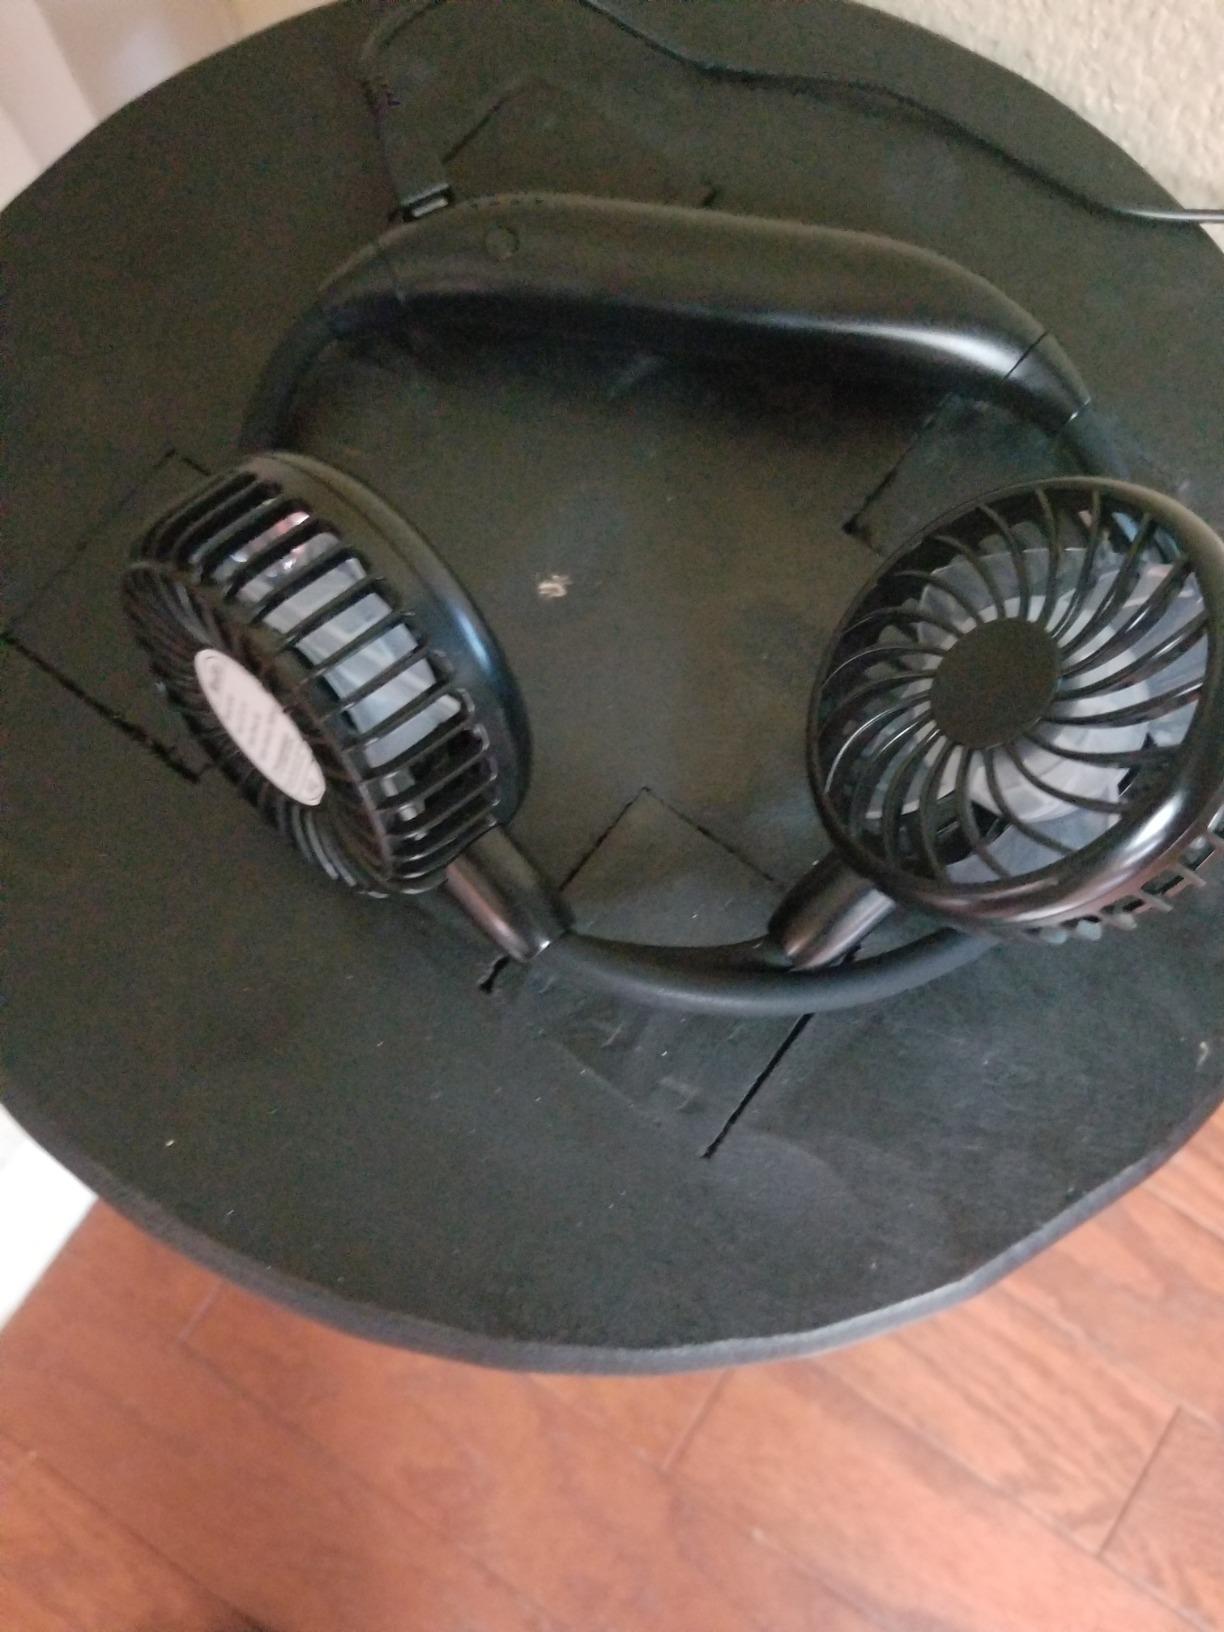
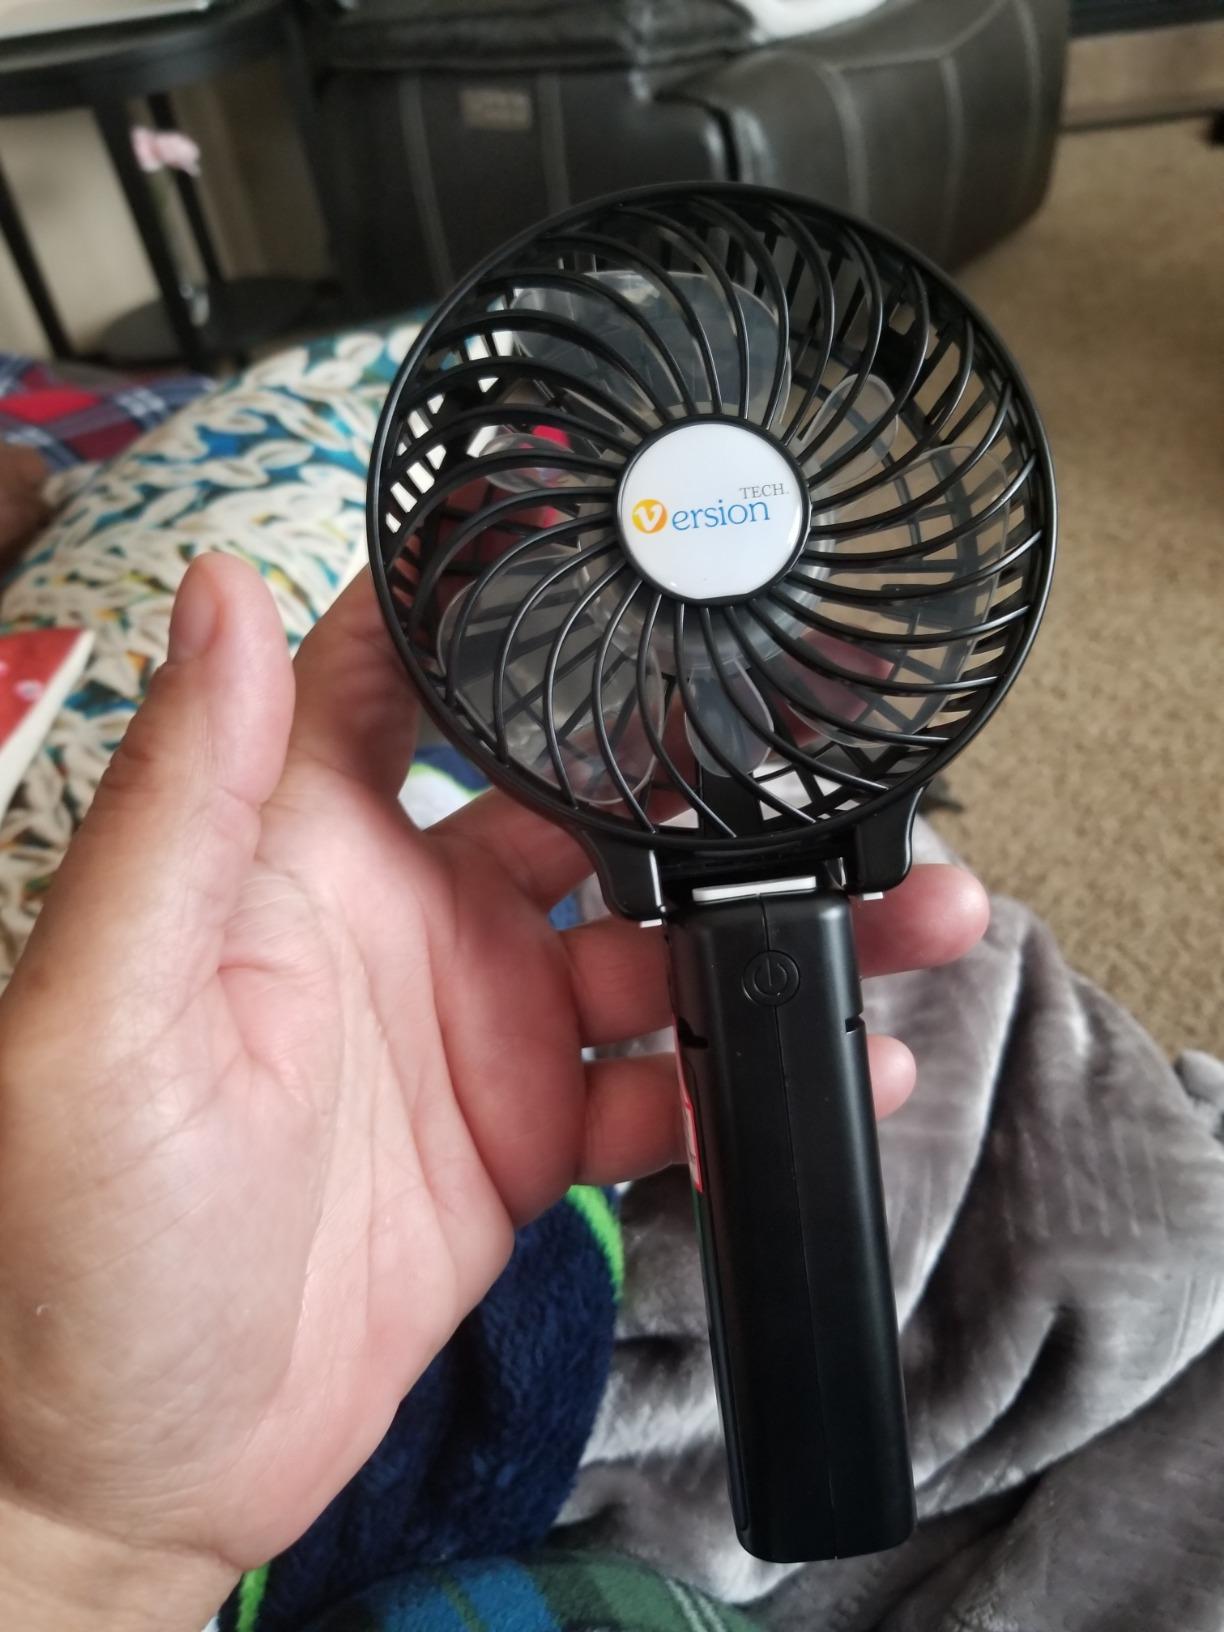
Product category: fan
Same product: no